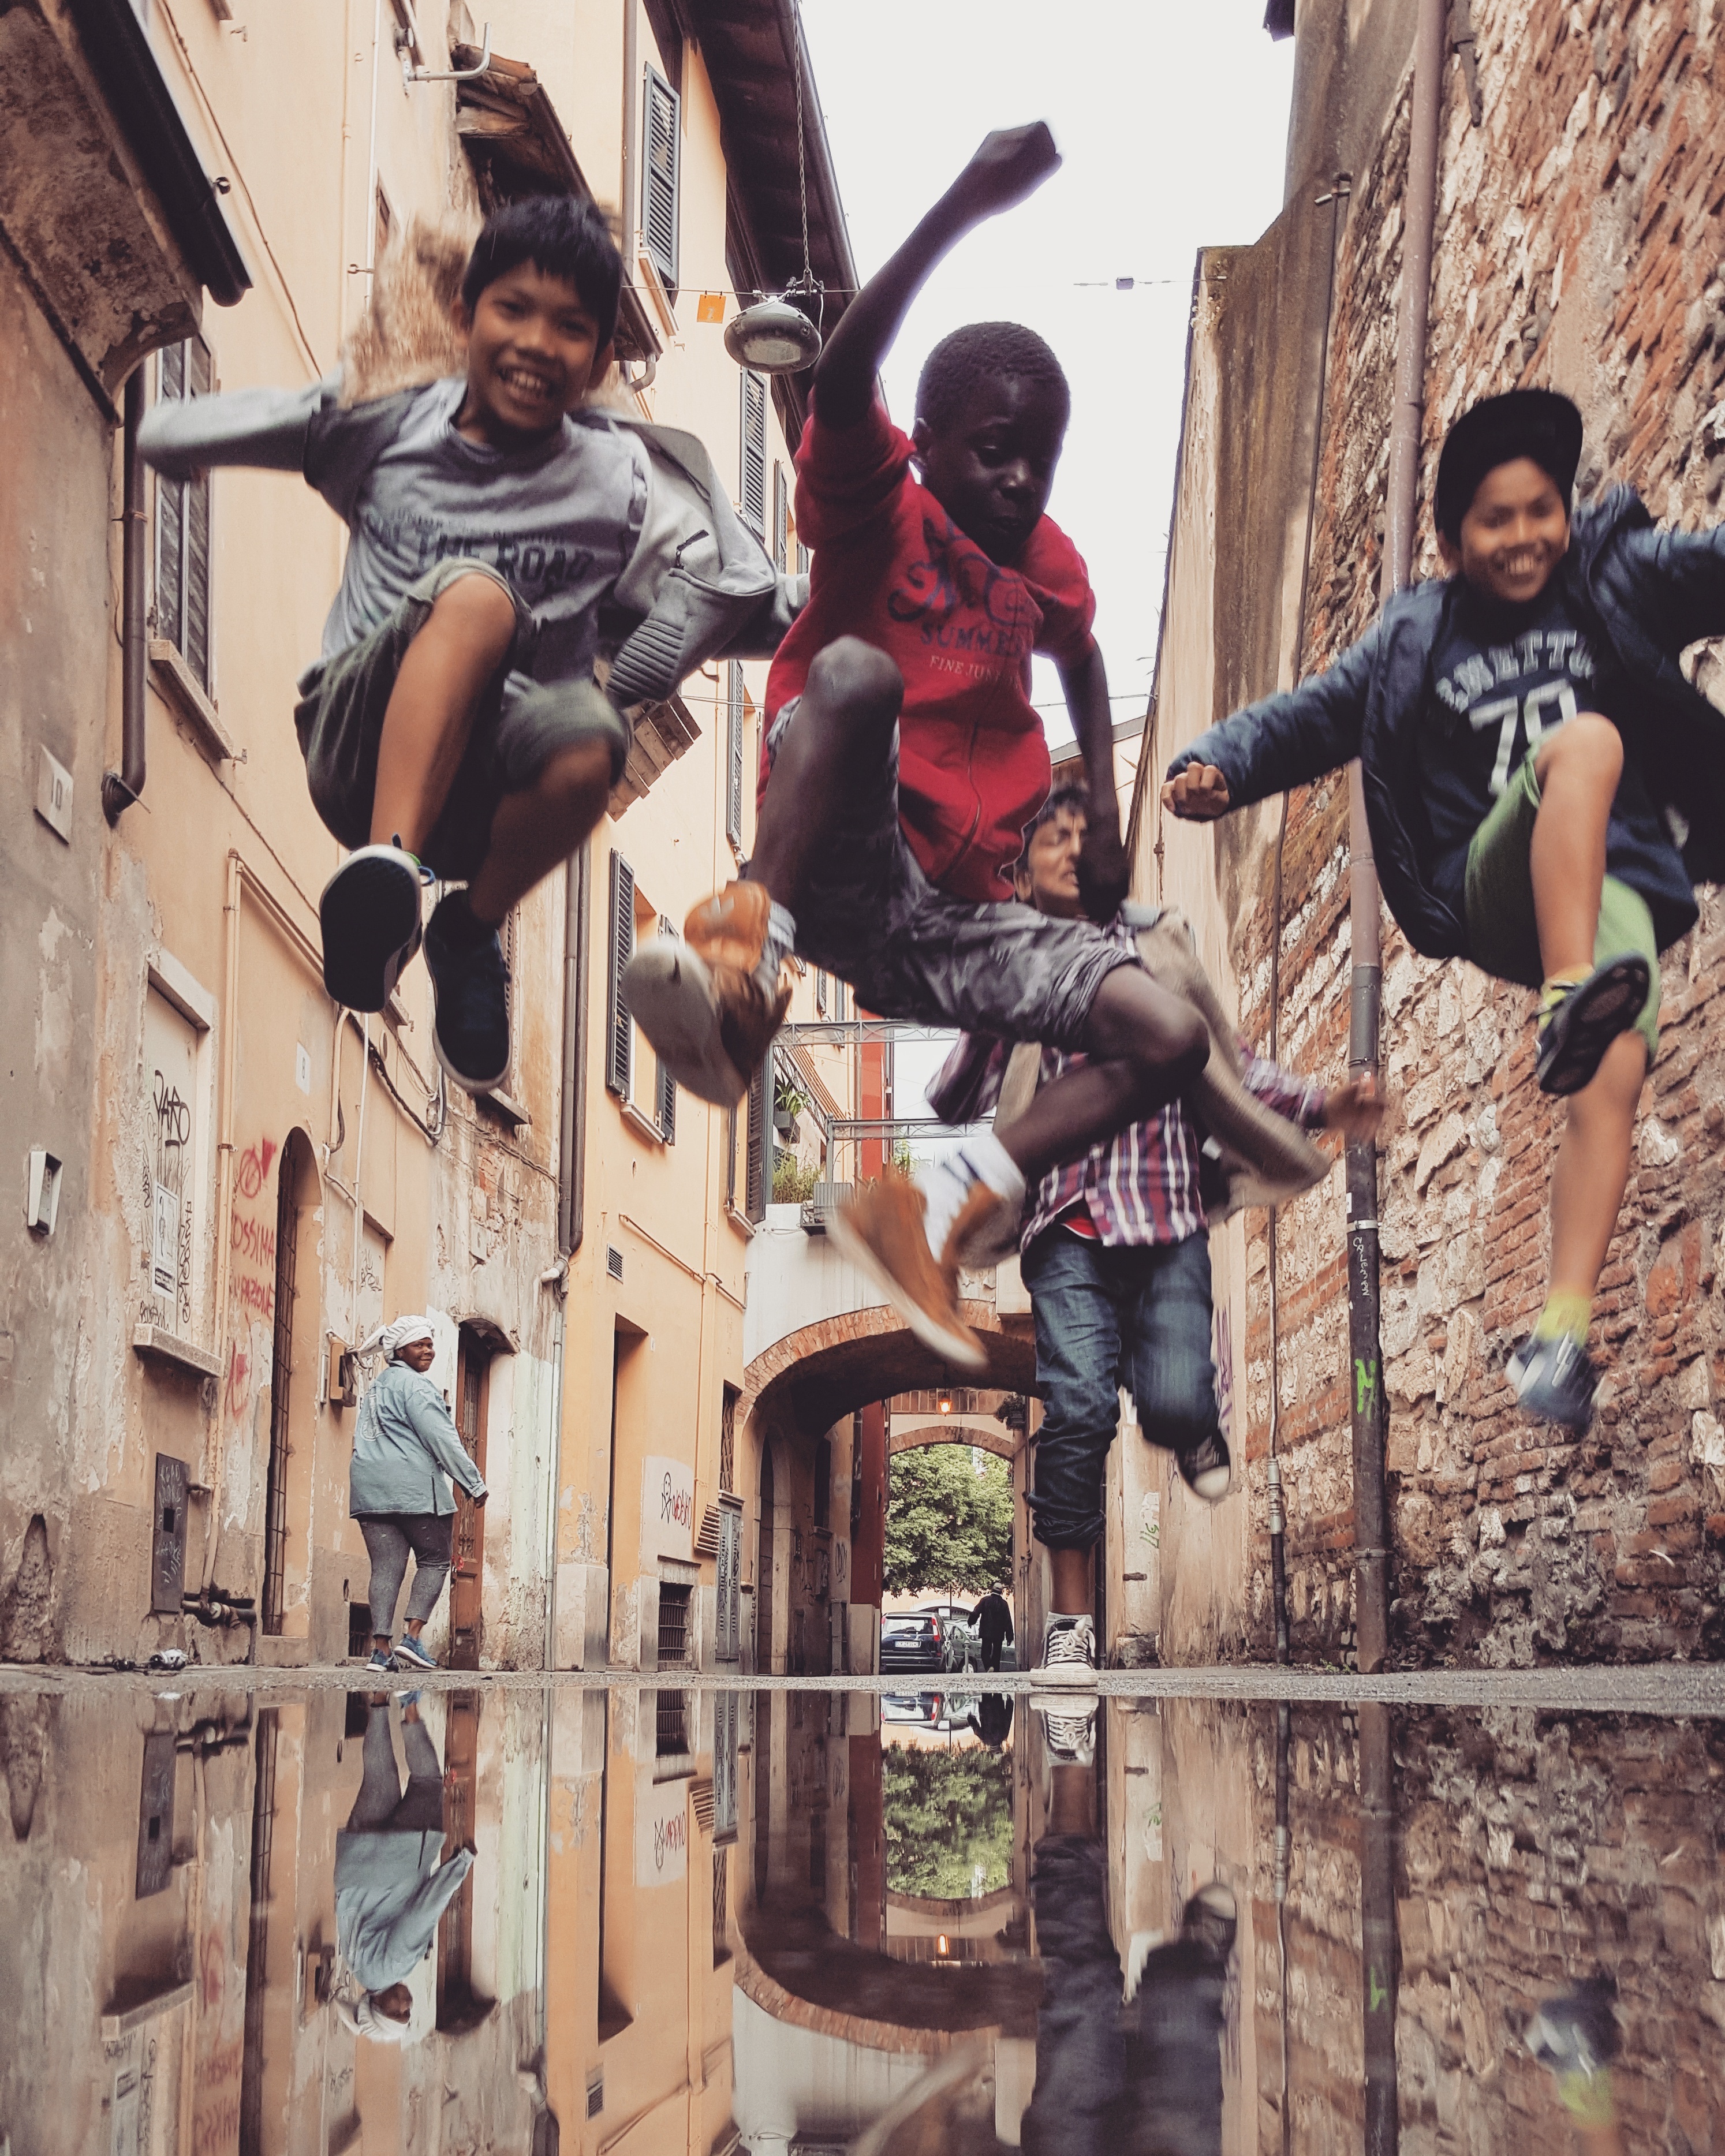
adventure, wall, extreme sport, art, sports, mural